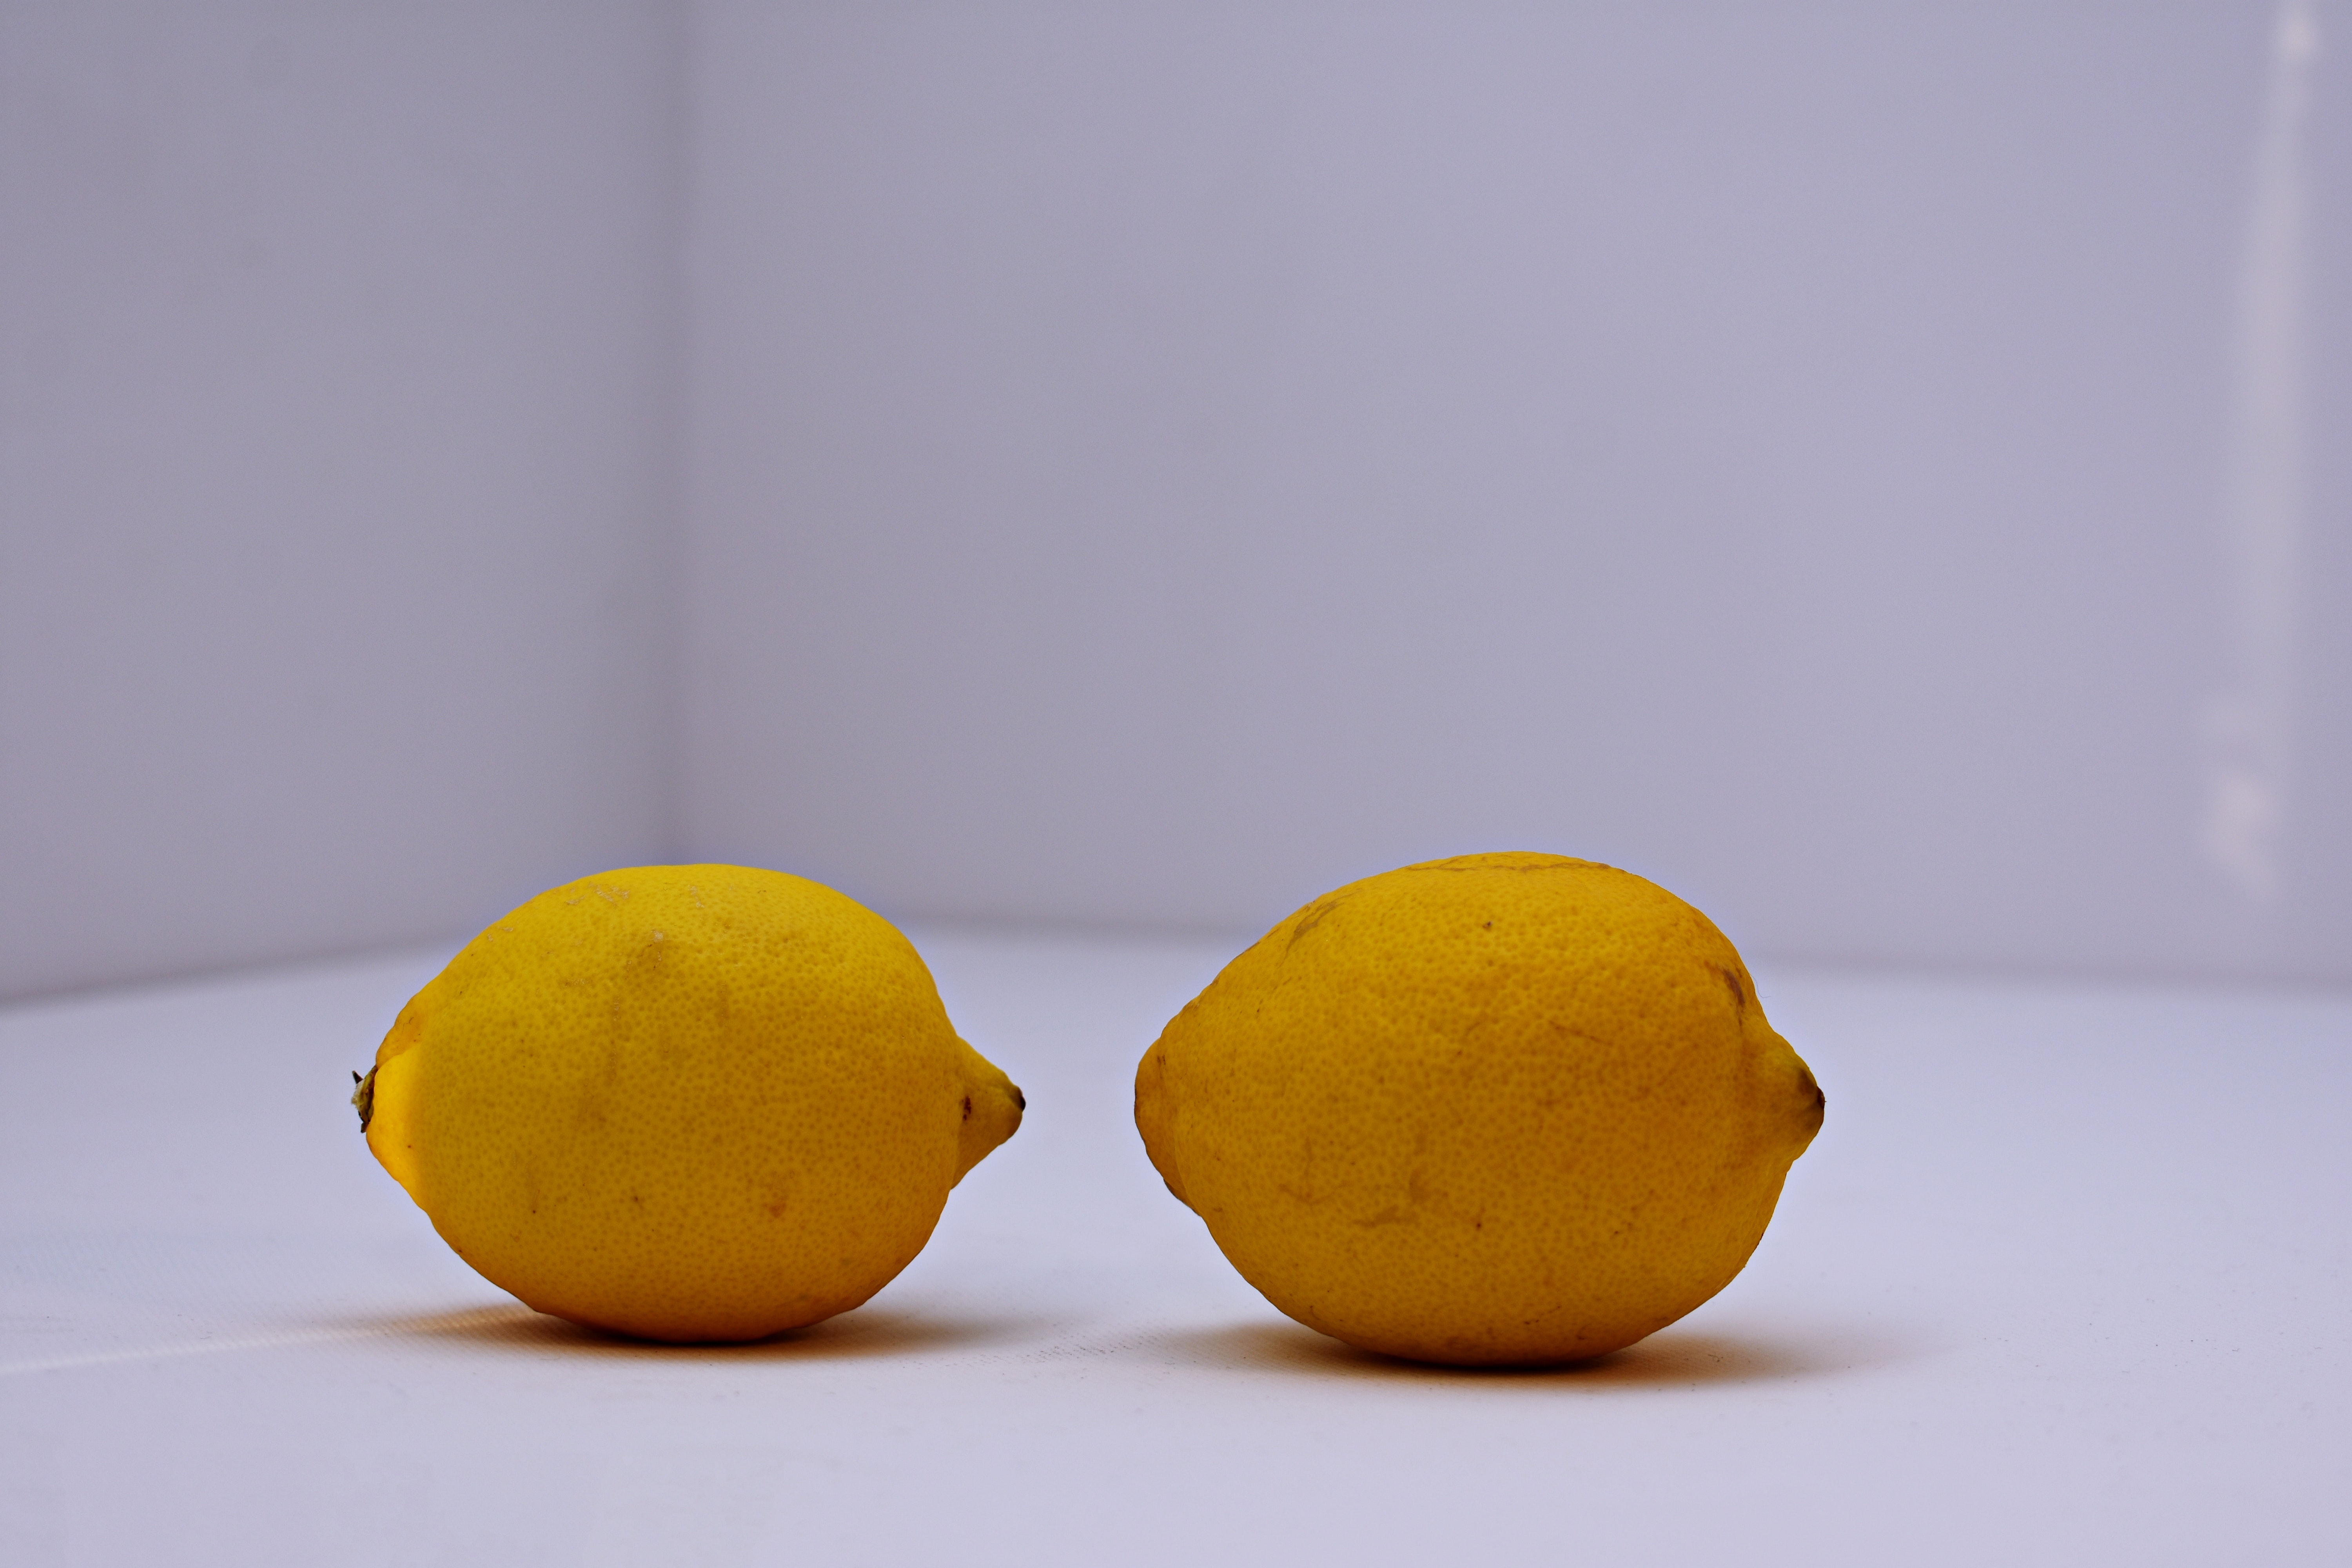
yellow, meyer lemon, lemon, citrus, citron, sweet lemon, fruit, still life photography, citric acid, still life, bitter orange, yuzu, plant, food, orange, grapefruit, tangelo, pomelo, vegetarian food, peel, lime